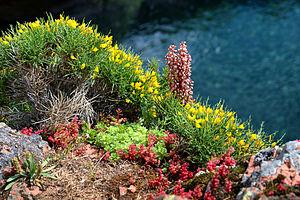
L'orpin bleuâtre -synonyme S. Heptapetalum Poir, est une plante de la famille des Crassulacées.